KiHa 141 series

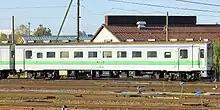
KiHa 141-12 in November 2006

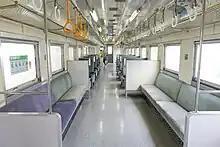
Interior of KiHa 143-101 in June 2022

14 KiHa 141 cars were built between 1990 and 1993 from surplus 50 series OHaFu 51 locomotive-hauled coaches, using the bogies and gearboxes from withdrawn KiHa 22 and KiHa 56 DMUs. These cars are formed as two-car sets with KiHa 142 cars. The KiHa 141 cars are powered by one DMF13HS engine, and retain the original toilet of the 50 series coaches. These cars are not air-conditioned.